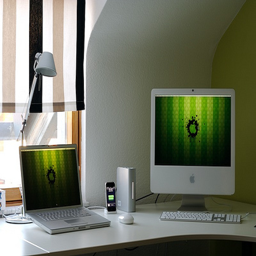
The computer on a desk is next to a laptop.
Two computers that are sitting on top of a desk.
a desk with a laptop and a monitor with a keyboard
A white laptop, monitor, keyboard and mouse on a white desk.
a laptop, a desktop, cell phone and modem